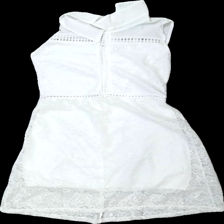
View: front
Type: Dress
Category: Ladies
Brand: Missing
Colors: White
Material: 100% polyester
Pattern: Lace
Cut: Regular
Season: All
Price range: 50-100
Recommended usage: Reuse
Description: vit spets klänning